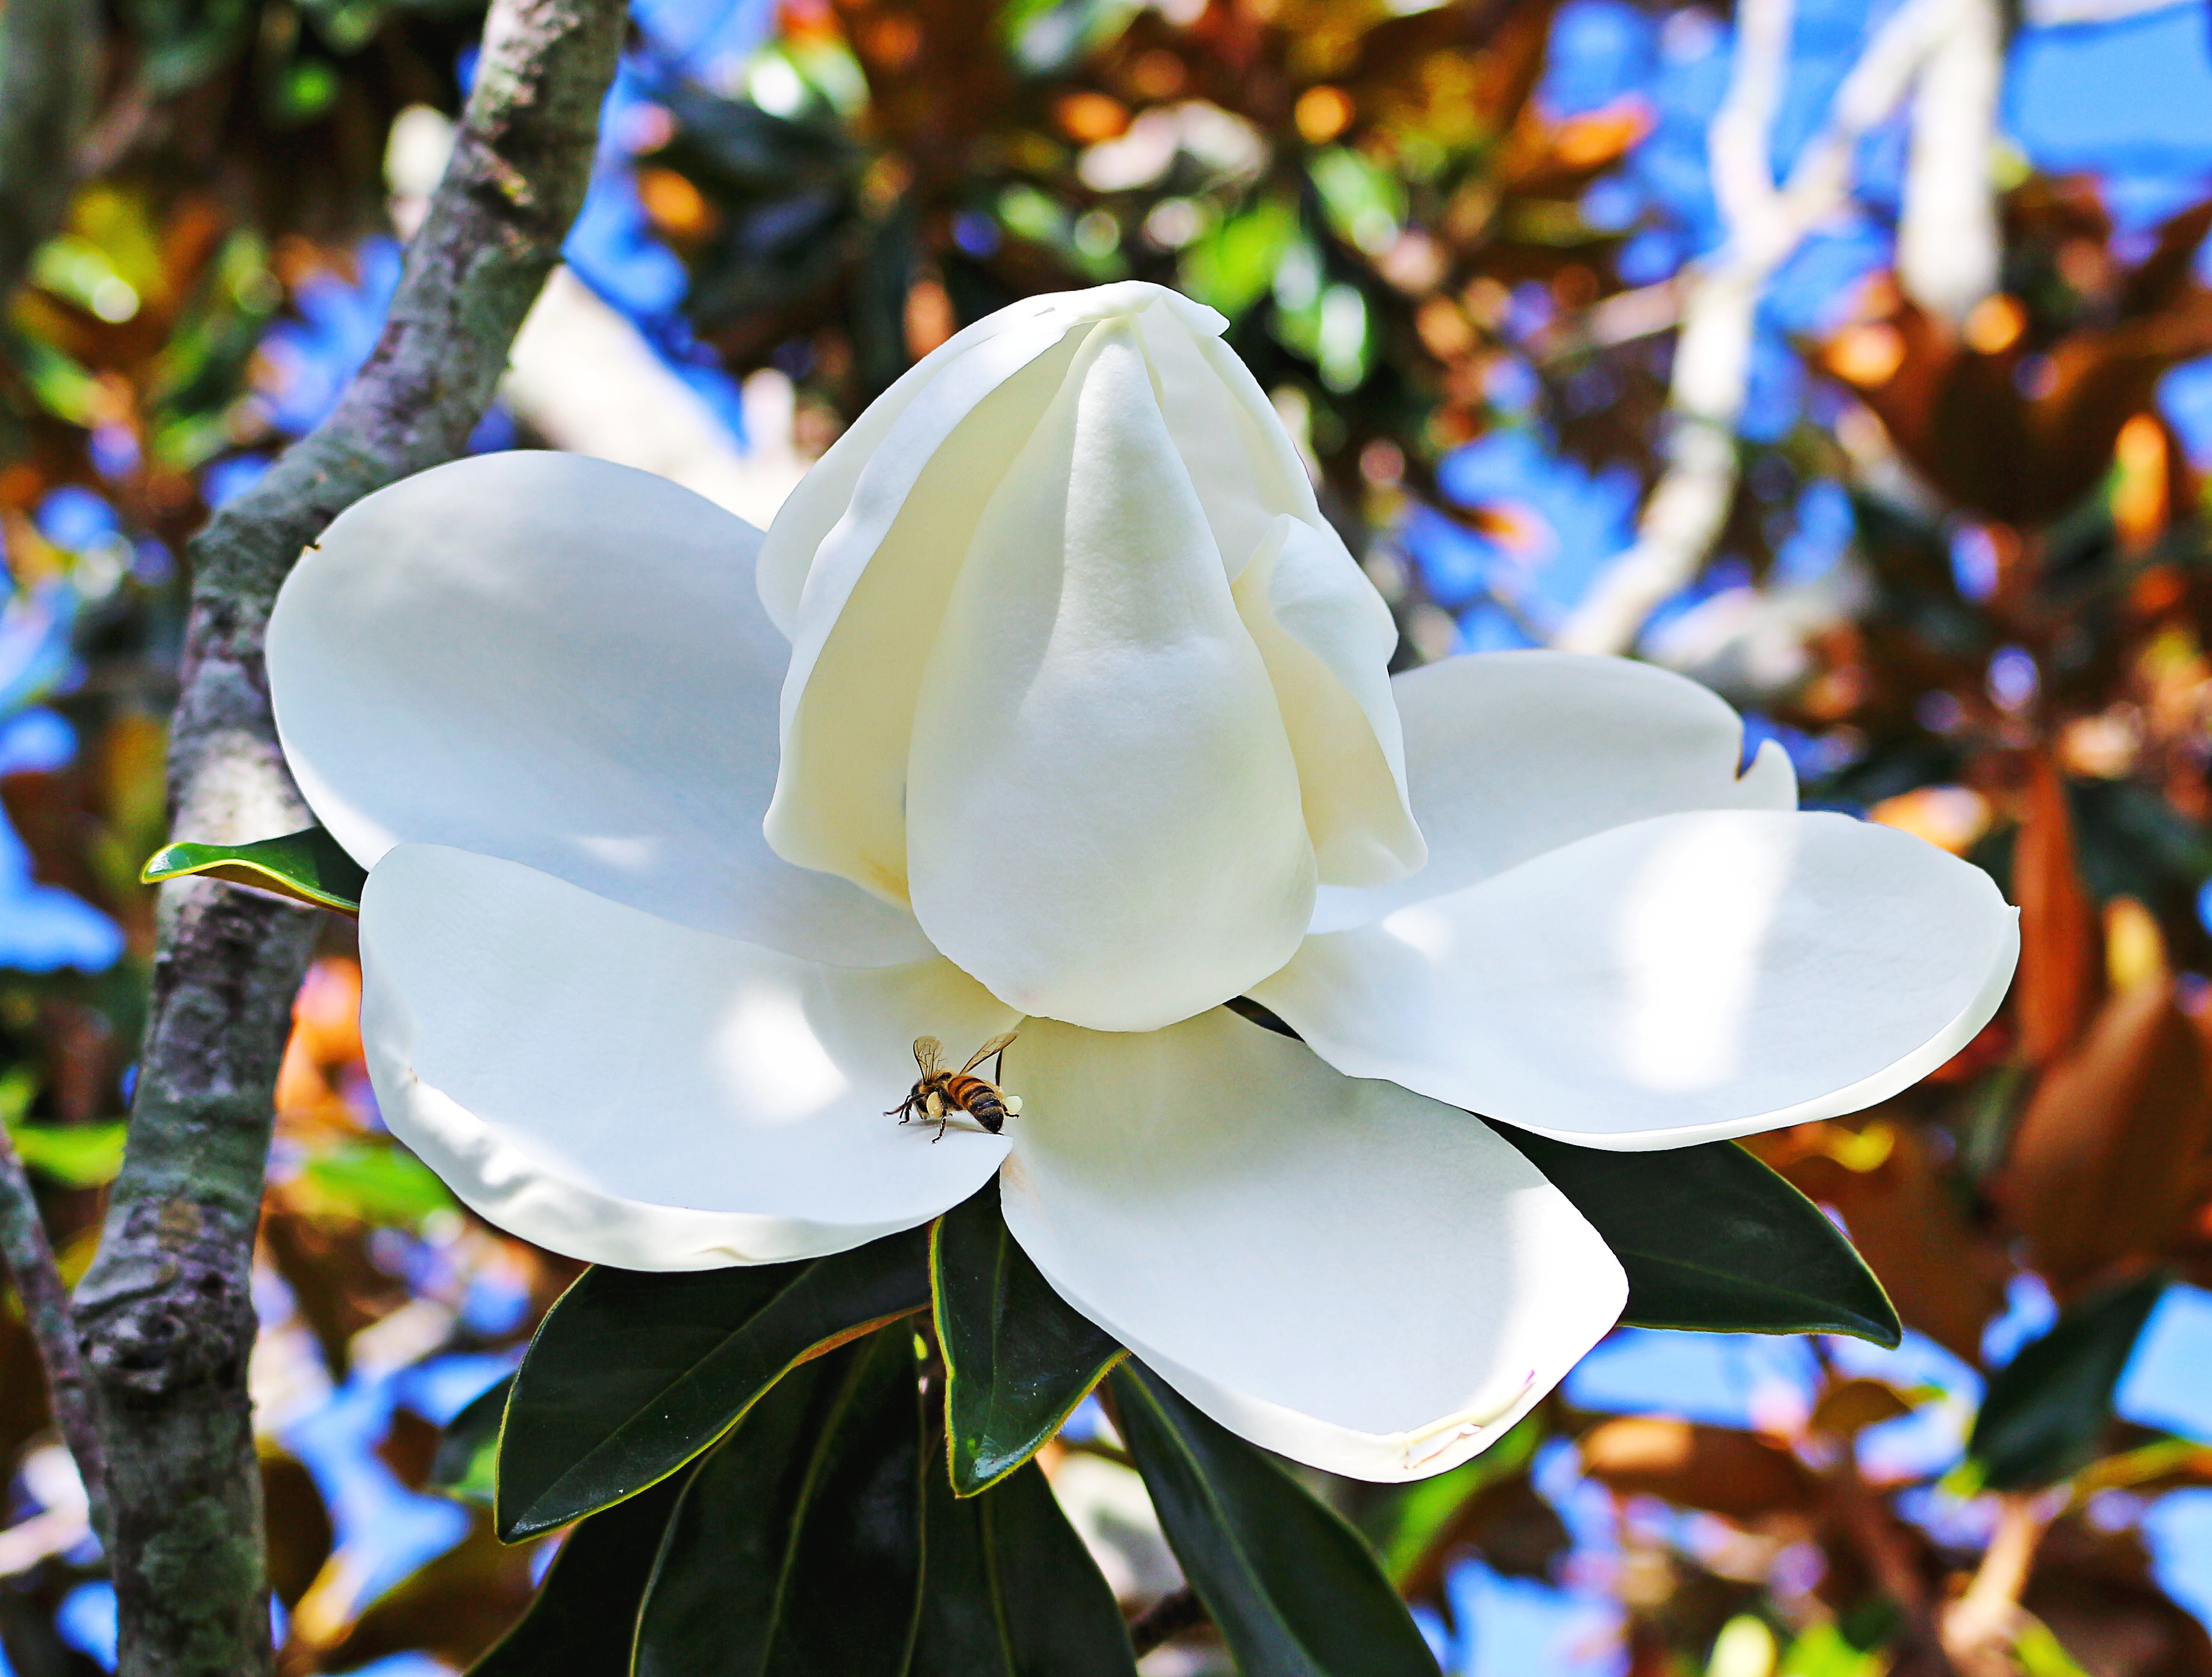
tree, nature, branch, blossom, plant, sunlight, leaf, flower, petal, spring, botany, flora, season, white flower, shrub, magnolia, macro photography, flowering plant, florida vegetation, woody plant, land plant